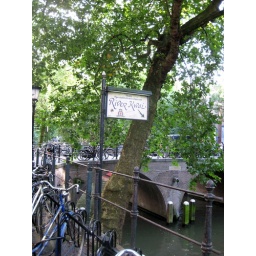
bridge over river kwai hahaa